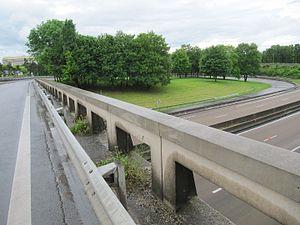
1,0 km par autoroute de 49.255503, 4.021124 à 49.251521, 4.020189 (pont et bretelle). La prochaine bretelle est Cathédrale.
Une bretelle est, en conception routière, une chaussée qui relie deux routes sur des niveaux différents ou deux routes parallèles et par laquelle les véhicules peuvent entrer sur une chaussée déterminée ou la quitter. Cela peut être par exemple la connexion d'un échangeur.